The Ballad of Yoel Moshe Salomon

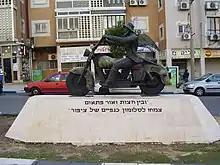
Winged Yoel Moshe Salomon – Statue by Rami Golshani

The "Ballad of Yoel Moshe Salomon" was recorded in 1970 by Arik Einstein, a popular artist in the then emerging Israeli rock music genre. It was the final track on Einstein's and composer Shalom Hanoch's influential album "Shablul" ‘Snail’, and was featured in an accompanying film by the same name. The ballad was also included on Arik Einstein's album "Good Old Israel" in 1973. A measure of the ballad's popularity is the extent to which its version of events has become part of the public memory of the foundation of Petah Tikva.